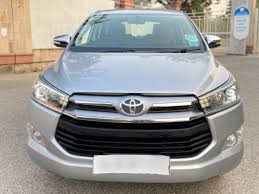
Label: noambulance